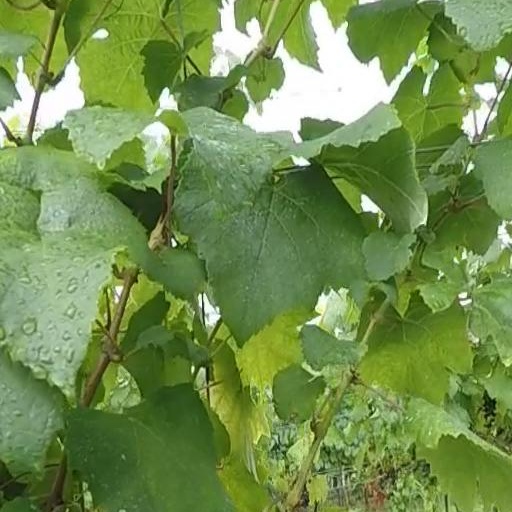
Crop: grape